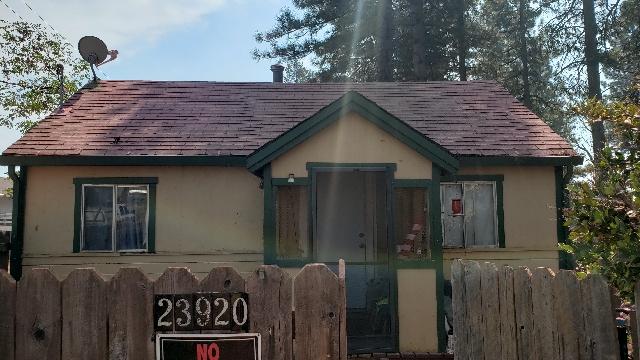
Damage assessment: no_damage